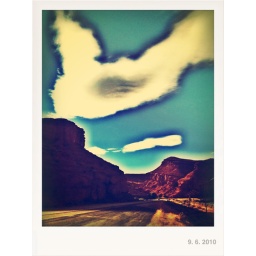
Lenticular clouds over a canyon of the Wind River, Wyoming. Camera+ and Pictureshow.